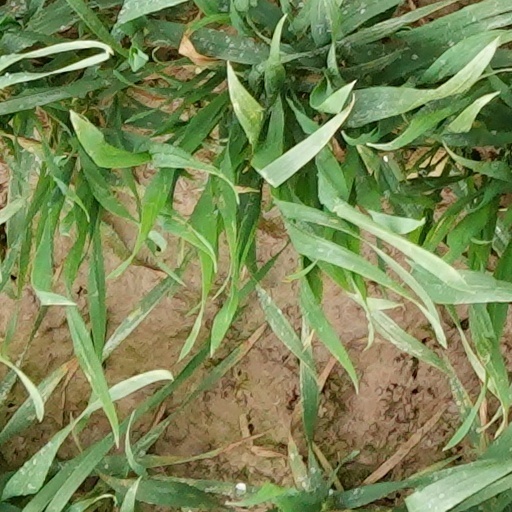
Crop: wheat